1974 Tower of London bombing

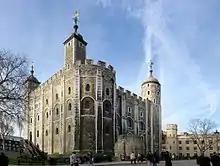
The White Tower

The 1974 Tower of London bombing happened on 17 July 1974 with the explosion of a bomb in the White Tower of the Tower of London. The blast left one person dead and injured 41 people, with many having lost limbs and suffering severe facial injuries. The victim who died was Dorothy Household. At the time the Tower was busy with tourists. A dozen of the injuries were children. A scaffolding company working on the tower when the bomb detonated were able to act immediately to form the evacuation, ensuring the wounded were taken out of the building to safety and could gain urgent medical attention. The bomb was placed next to a wooden carriage of an 18th-century bronze cannon inside the Mortar Room. The gun carriage was destroyed.